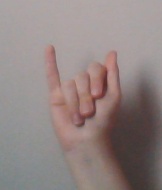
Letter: meem